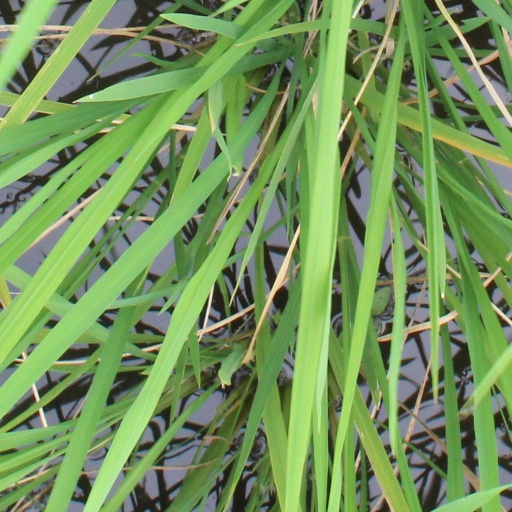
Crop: rice